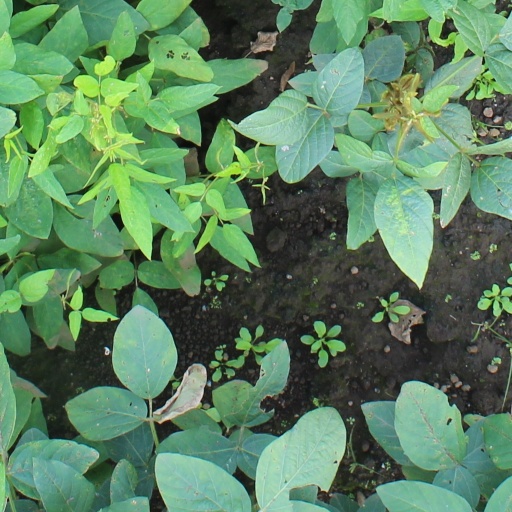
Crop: soybean